Running Battle

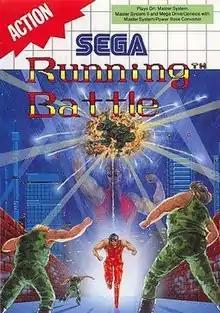

Running Battle is a 1991 beat 'em up game developed by Opera House and published by Sega for the Master System exclusively in Europe. The player controls a police officer as they eliminate a series of enemies over five levels.